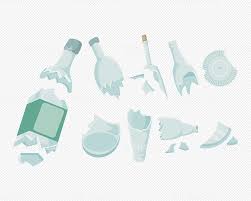
Label: glass